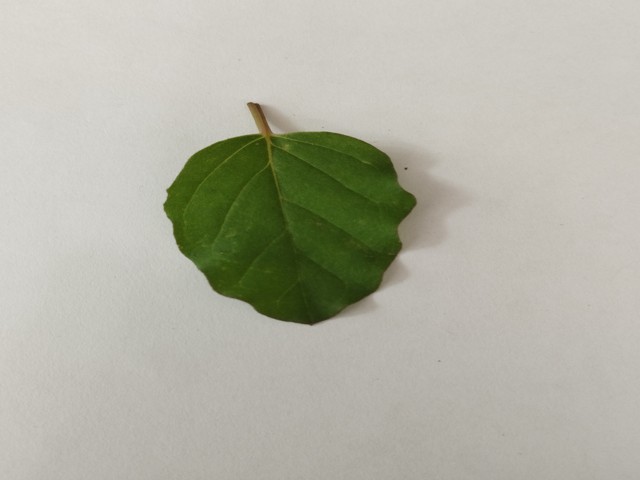
Plant: punarnava